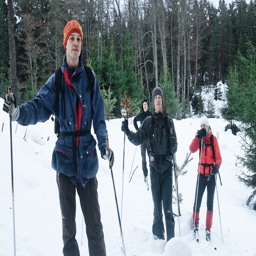
A group of young men riding skis on a snow covered forest.
Four skiers hold on to their poles in a snowy forest.
Skiers pose for a picture while outside in the woods.
A group of people cross country skiing in the woods.
four people with ski poles in their hands in the snow